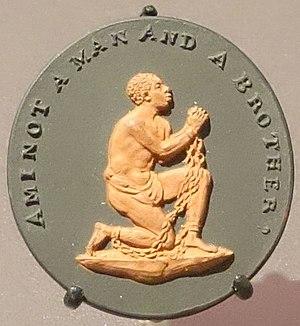
« Am I Not a Man and a Brother? » est la devise inscrite sur un médaillon, d'inspiration abolitionniste, créé en 1787 par Josiah Wedgwood.